Lynn Greer

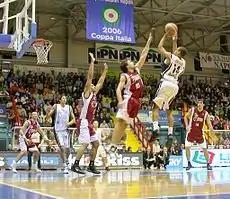
Lynn Greer shooting, during the 2006 Italian Cup

Lynn Terence Greer Jr. (born October 23, 1979) is an American former professional basketball player. He played at the point guard and shooting guard positions. He was an All-EuroLeague Second Team selection in 2004.